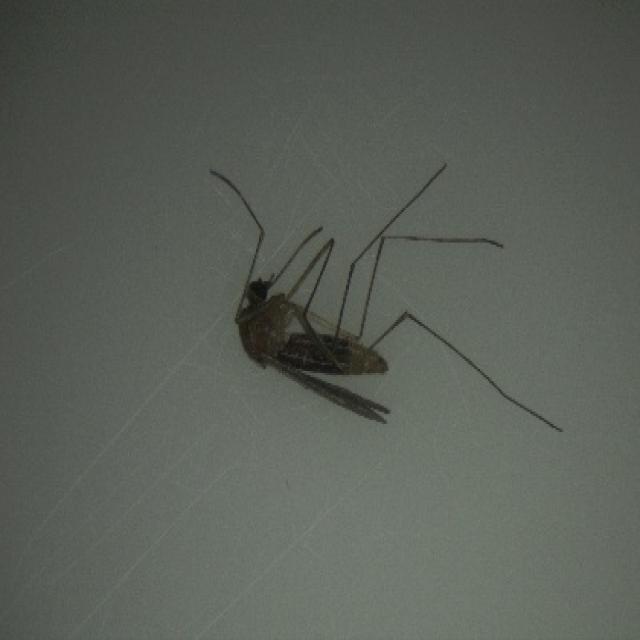
Species: culex_pipiens